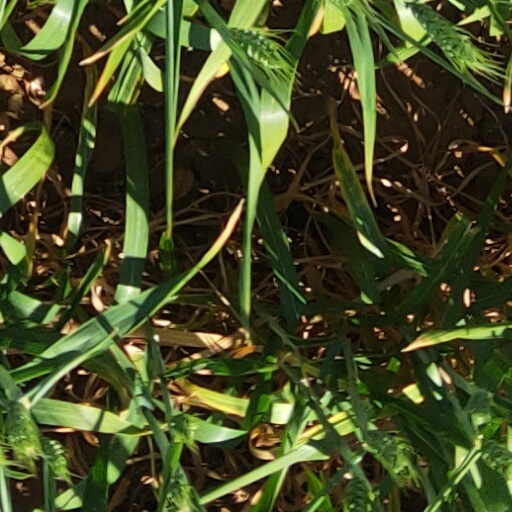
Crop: wheat